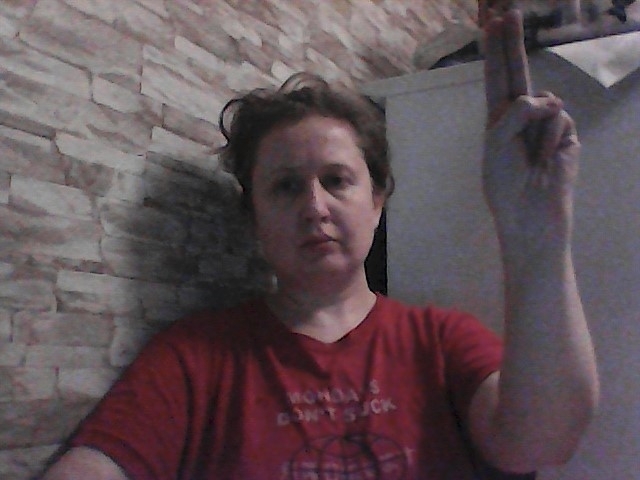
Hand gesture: two_up